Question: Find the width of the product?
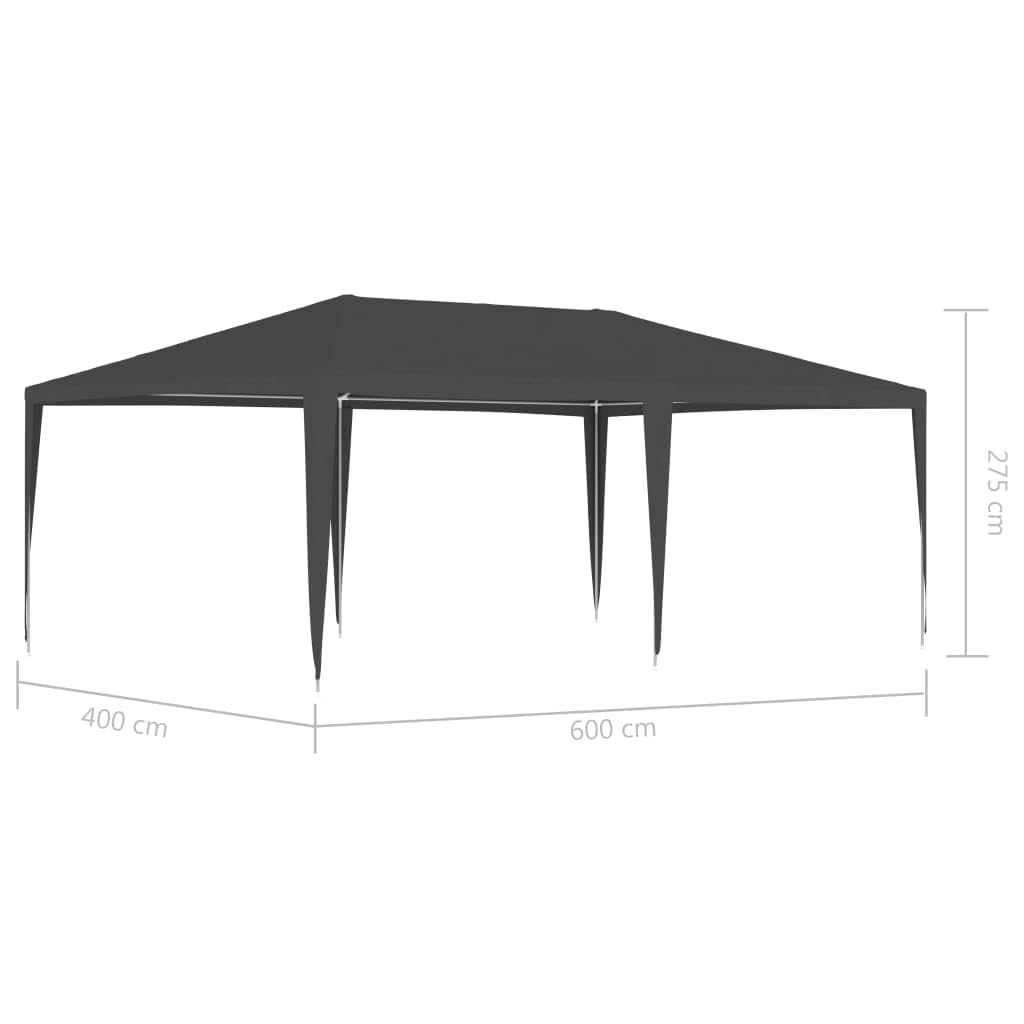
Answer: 400.0 centimetre